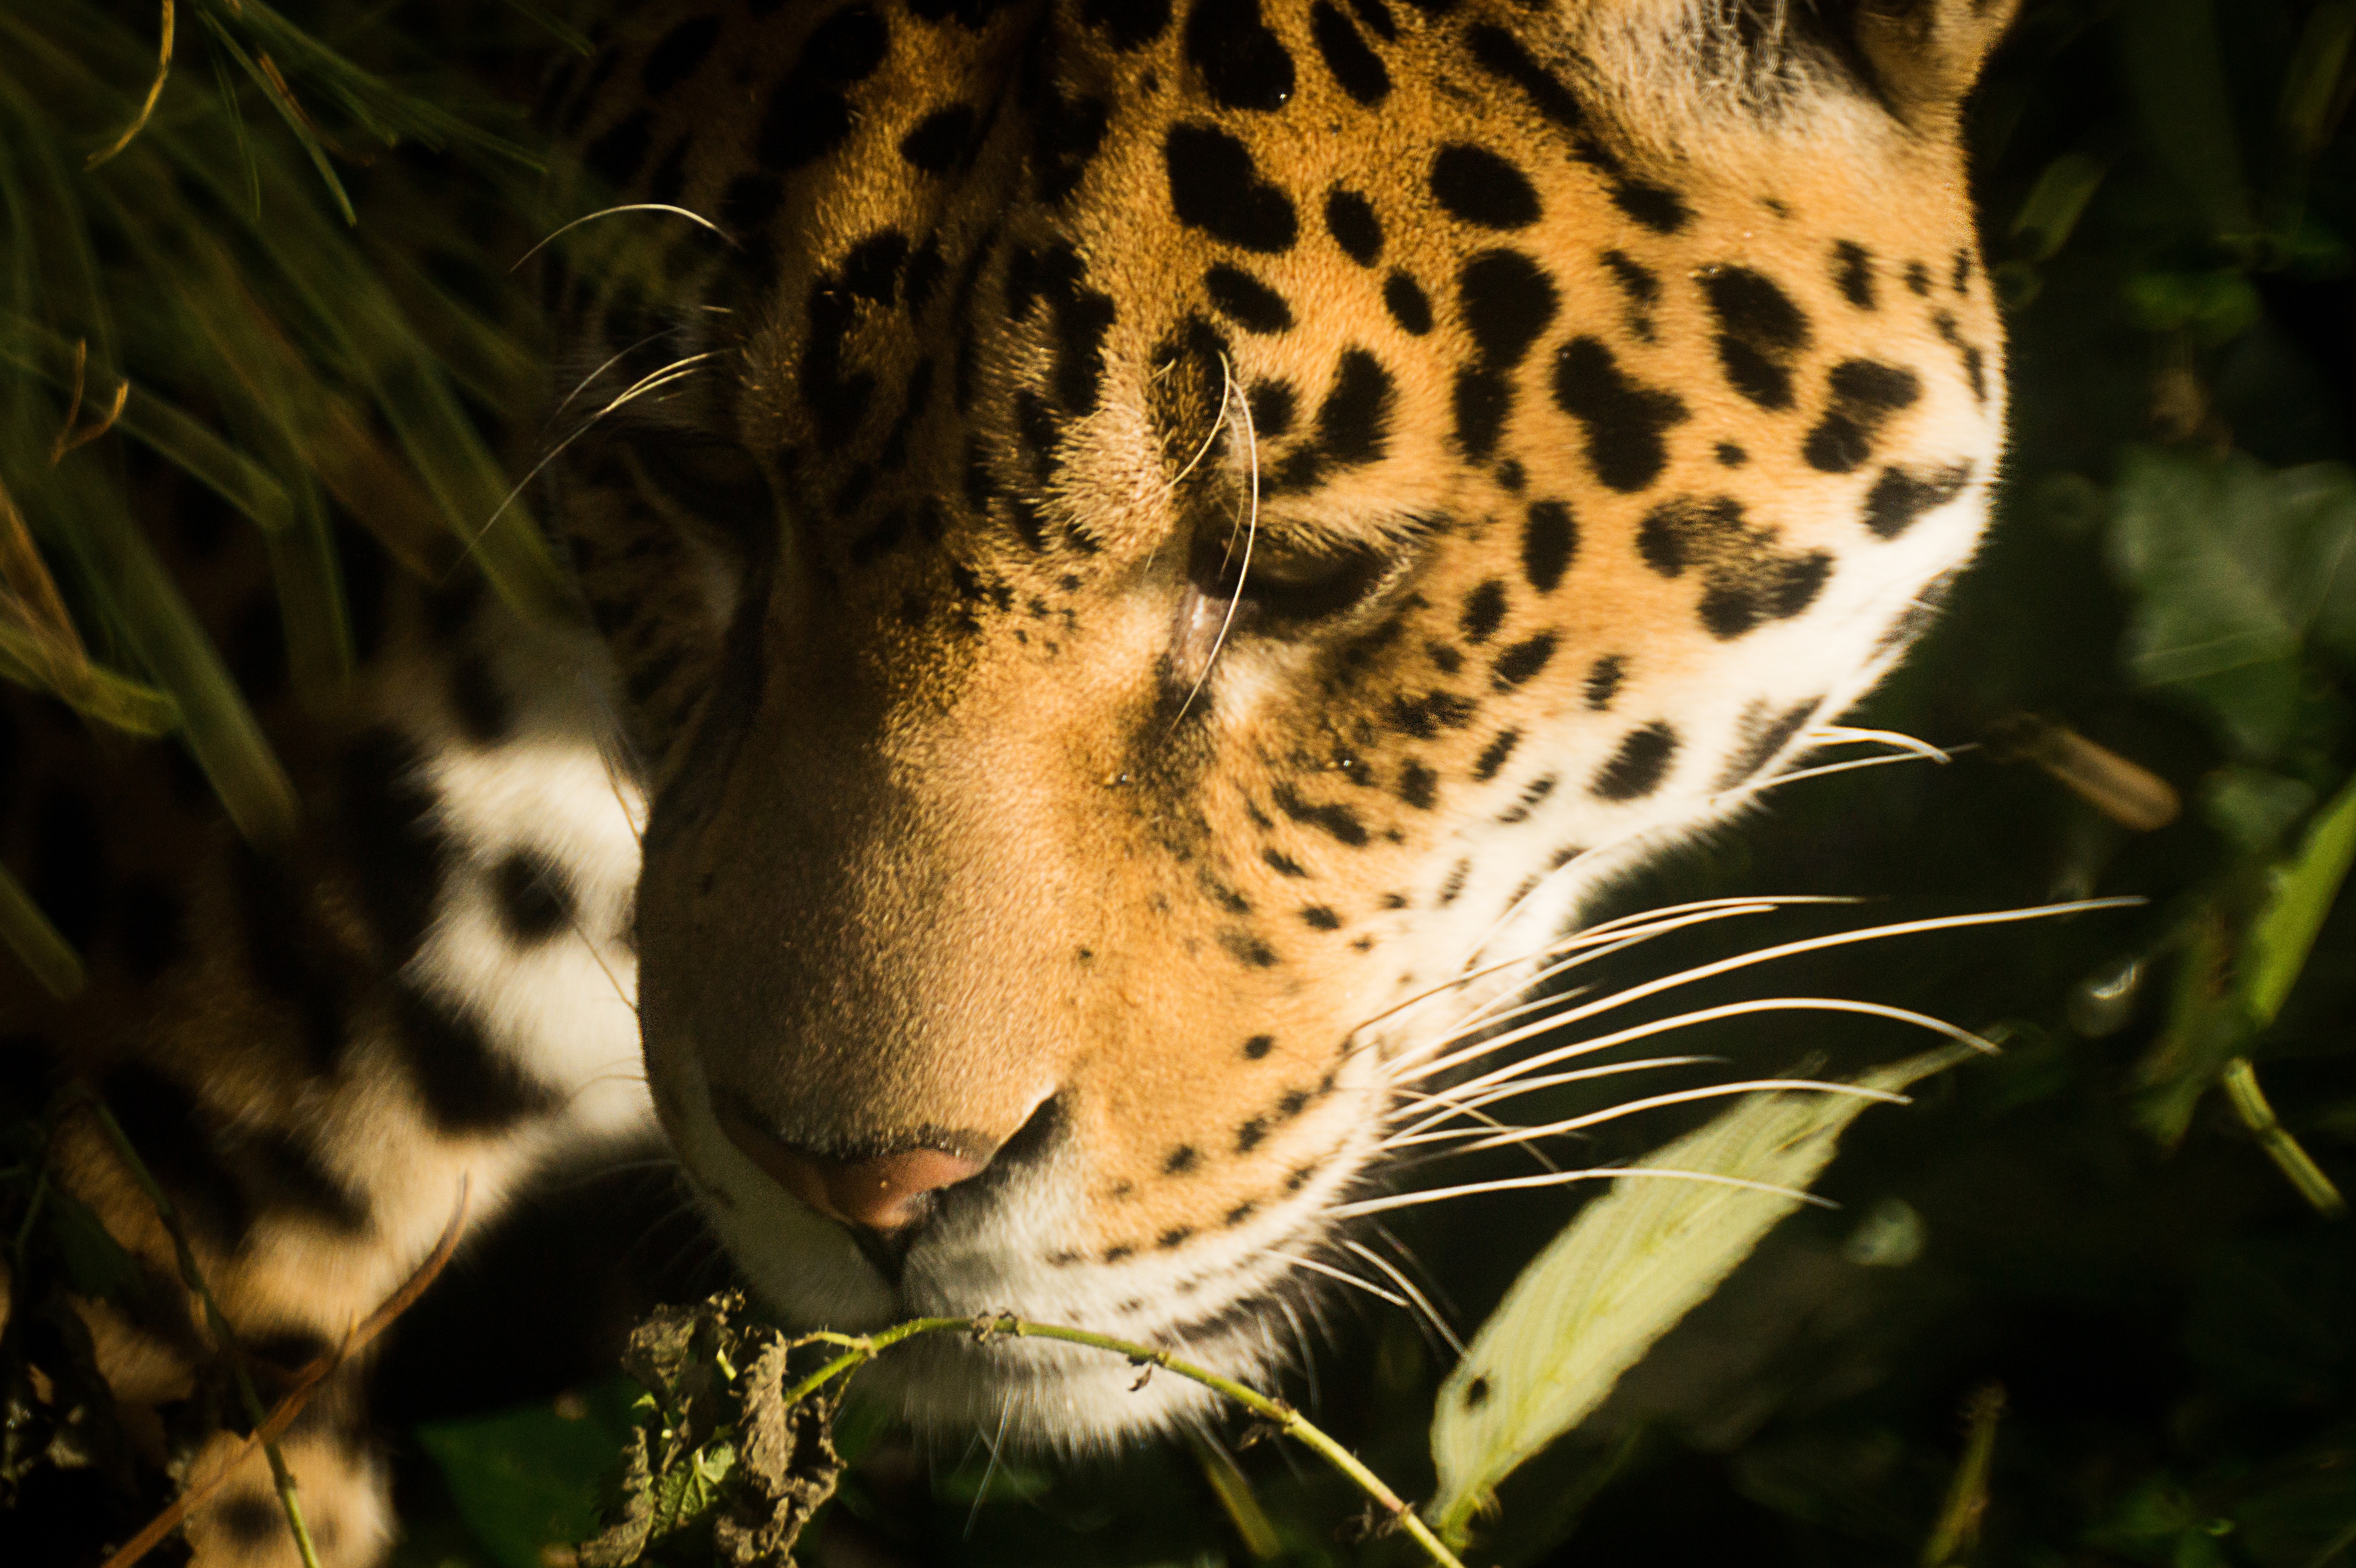
wildlife, zoo, cat, feline, mammal, predator, fauna, leopard, close up, whiskers, head, vertebrate, jaguar, carnivore, panther, big cats, cat like mammal